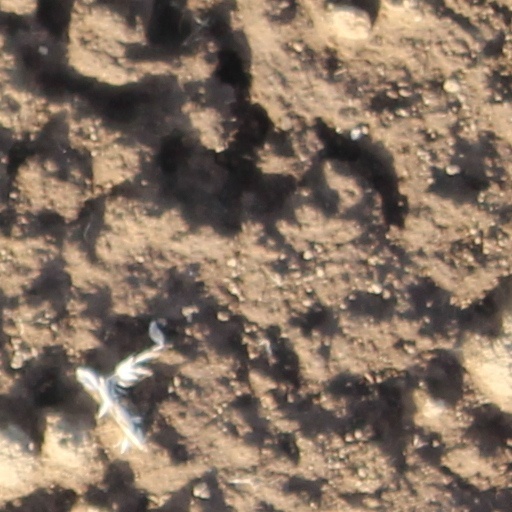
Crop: wheat